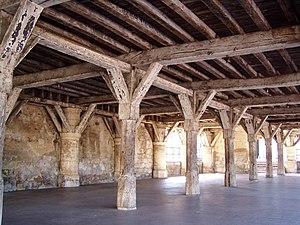
photographie de l'intérieur des halles de Fère-en-Tardenois, prise le 17 octobre 2006 par Accrochoc.
Fère-en-Tardenois est une commune française située dans le département de l'Aisne, en région Hauts-de-France.
Les halles sont des halles situées à Fère-en-Tardenois, en France.
Cet article recense les monuments historiques du sud de l'Aisne, en France.